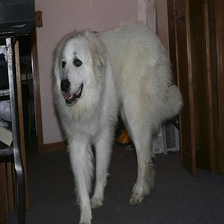
Species: dog
Breed: great pyrenees